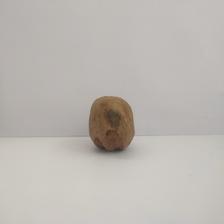
Size: Spoiled